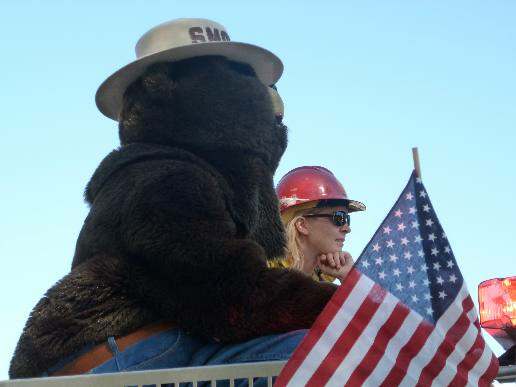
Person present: Yes